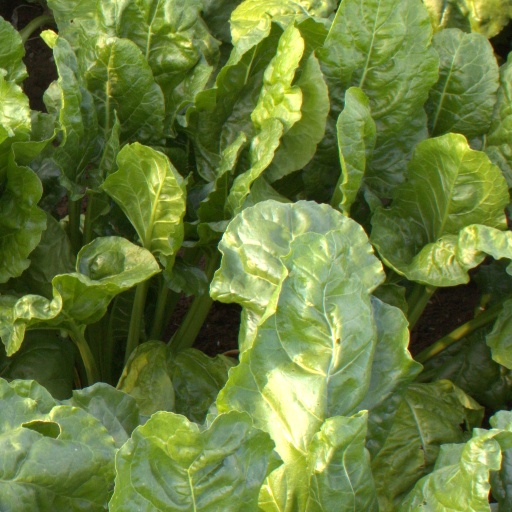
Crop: sugar beet